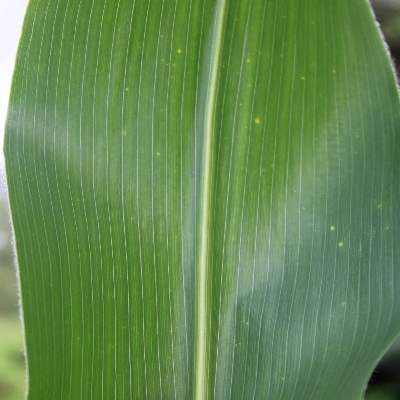
Crop: Maize
Condition: leaf spot